Dominik Frieser

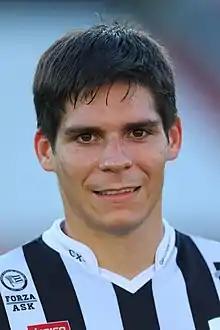
Frieser in 2018

Dominik Frieser (born 9 September 1993) is an Austrian professional footballer who plays as a midfielder for Grazer AK.